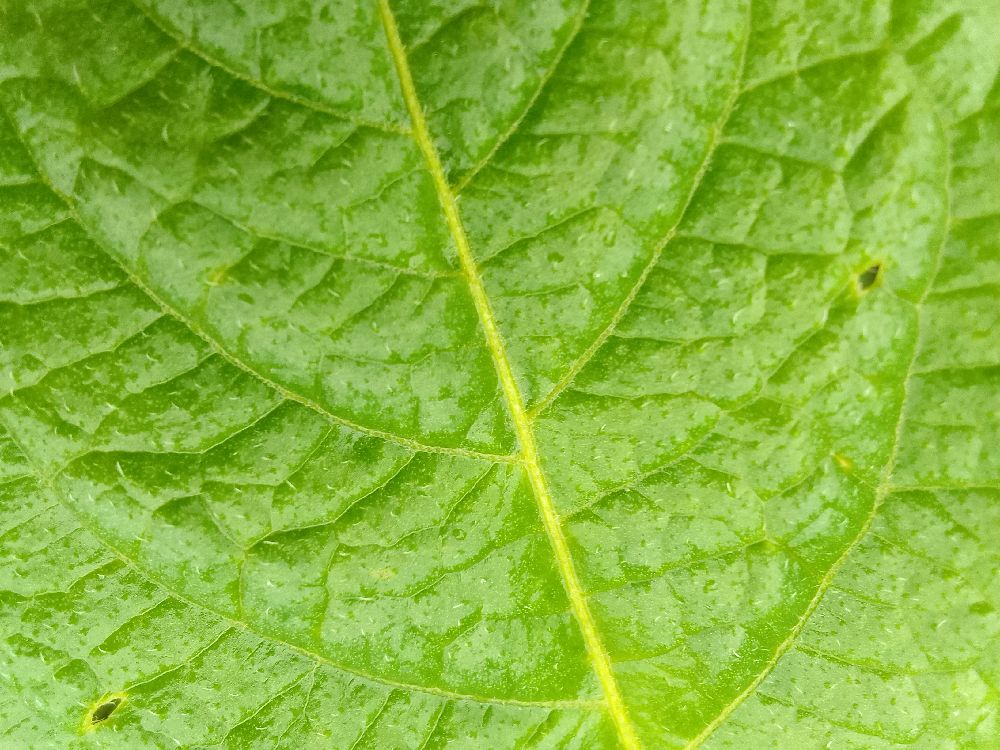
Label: Healthy